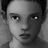
Emotion: sad